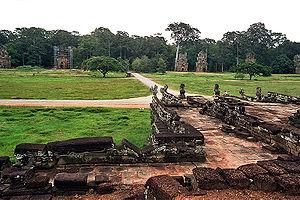
Prasat Suor Prat est un ensemble de douze petites tours situé à Angkor Thom, près de la ville de Siem Reap, au Cambodge.